Mary Frances Heaton

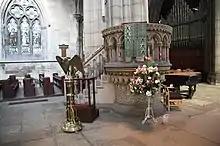
The pulpit at St George's Minster

She was born into an affluent family in Doncaster then in the West Riding of Yorkshire. Her father was made bankrupt when she was 11. She became a music teacher, living and working in London; but returned to Doncaster to care for her dying father. After his death, she resumed teaching, in Doncaster. One of her pupils was the daughter of Rev. John Sharpe, vicar of St George's Minster, Doncaster. He failed to pay for the twice-weekly lessons she had given in 1834 and 1835; and she interrupted one of his sermons, calling him "a whited sepulchre, a thief, a villain, a liar and a hypocrite".